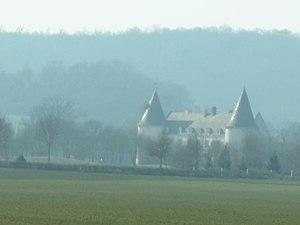
Le chateau de Chailly-sur-Armançon vu depuis l'autoroute A6.
Chailly-sur-Armançon est une commune française située dans le canton d'Arnay-le-Duc du département de la Côte-d'Or, en région Bourgogne-Franche-Comté. En 2017, elle compte 244 habitants.
Le château de Chailly-sur-Armançon est situé sur la commune de Chailly-sur-Armançon, dans le département de la Côte-d'Or. Le château fait l’objet d’un classement au titre des monuments historiques depuis le 18 juin 1930.